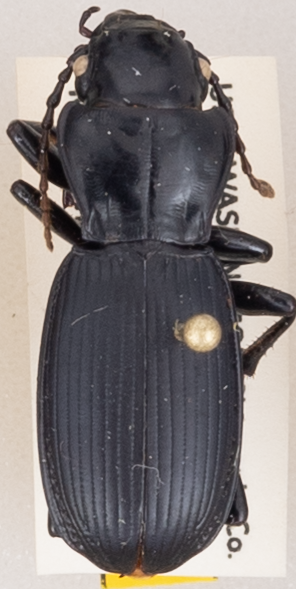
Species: Pterostichus lama
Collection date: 2019-05-21
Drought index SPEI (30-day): -1.578
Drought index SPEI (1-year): -2.09
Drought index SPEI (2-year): -2.09